List of birds of Fiji

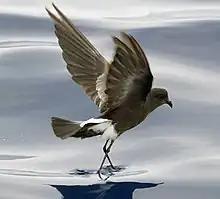
Wilson's storm petrel

Order: ProcellariiformesFamily: Oceanitidae